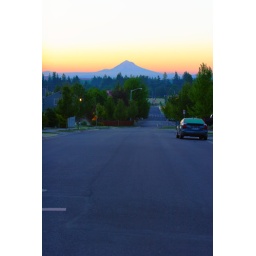
I wish my bedroom windows were in the middle of this road.